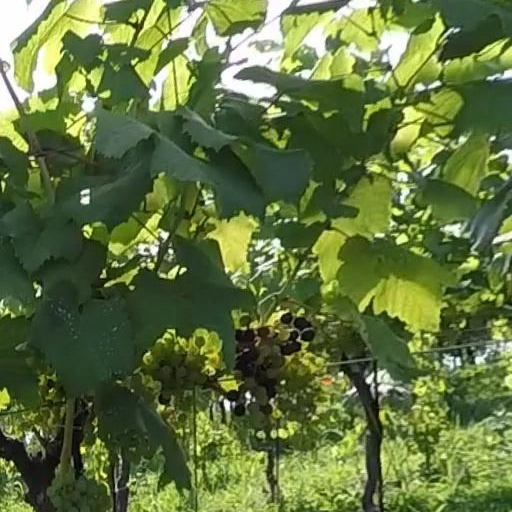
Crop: grape